Castletown Geoghegan

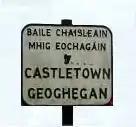
Castletown Geoghegan sign

The "Mac Eochagáin" family are descended from Fiacha, son of Niall Naoi Noigíallach. Niall is reputed to have captured and enslaved the teenage Magnus Succetus - who later returned to preach Christianity as Patricius - in a raid on the Cumbrian or Welsh coast. The descendants of Niall's son Fiacha (Fiachu Fiachrach) were collectively known as Cenel Fhiachaigh, of the southern Ui Neill (later anglicised as Kenaleagh and Kindalane).